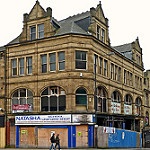
Label: buildings